Stephen Mason Merrill

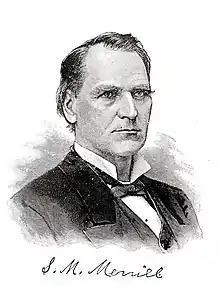

After his election as bishop, Merrill moved to St. Paul, Minnesota where he spent the next 8 years. It was during this time that Merrill began to expand his writing career. The books that he authored during this time were of a theological nature. In 1876 his Christian Baptism was published. 1878 saw his work The New Testament Idea of Hell published which was followed by "The Second Coming of Christ" in 1879 and "Aspects of Christian Experience" in 1882. These theological works had been preceded by two other works, "Recollections of a Superannuate" (1857), a book edited by Merrill and "An Oral Discussion of Justification" (1858). The writings that followed this period were focused on issues of ecclesiology and polity. This change corresponds to his movement from Minnesota to the thriving metropolis of Chicago in 1880. His most significant works were "A Digest of Methodist Law" (1885) and "The Doctrines and Disciplines of the Methodist Episcopal Church" (1888). His time in Chicago brought more involvement in the administration and government of his denomination. It was said that Merrill’s knowledge of Methodist Law was encyclopedic and was seconded only by that of Joshua Soule, a prolific author and leader in early American Methodism. Soule was the author of earlier versions of The Doctrines and Disciplines of the Methodist Episcopal Church.